Oreoluwa Lesi

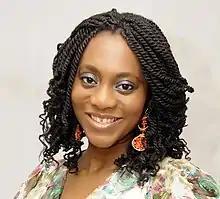

Oreoluwa Somolu Lesi is a Nigerian social entrepreneur and UK-trained economist and information technology expert. She is the founder and executive director of Women's Technology Empowerment Centre (W.TEC), a non-profit organisation that empowers women and girls socially and economically through education in Information technology. W.TEC was established in the year 2008. She is a fellow of Ashoka and a recipient of the Anita Borg Institute (ABIE) Change Agent Award.